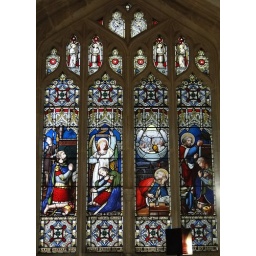
Most of the windows in the church are by Wailes or Wailes and Strang of Newcastle, 1847-98 - north transept, north window